Houston riot of 1917

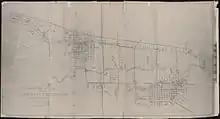
Map of Buffalo Bayou area – Camp Logan Riots (circa 1917)

Shortly after the United States declared war on Germany in the spring of 1917, the War Department rushed to construct two new military installations in Harris County, Texas — Camp Logan and Ellington Field. On July 27, 1917, the United States Army ordered the 3rd Battalion of the all-black 24th Infantry Regiment to guard the Camp Logan construction site. The regiment traveled to Houston by train from their camp at Columbus, New Mexico, accompanied by seven commissioned officers.